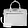
Label: Bag